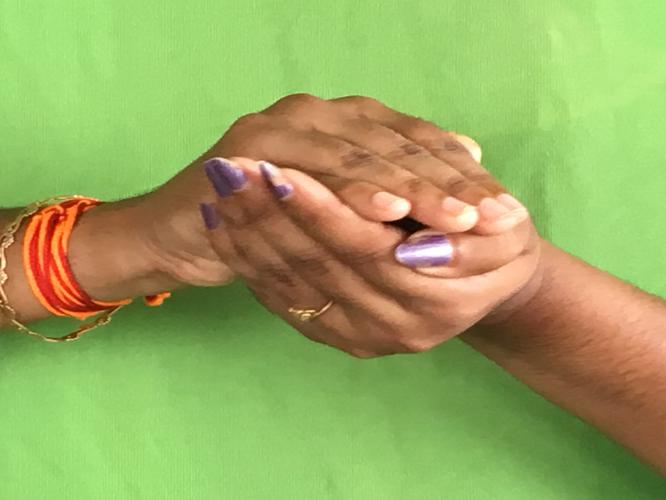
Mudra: Samputa
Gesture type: double_hand